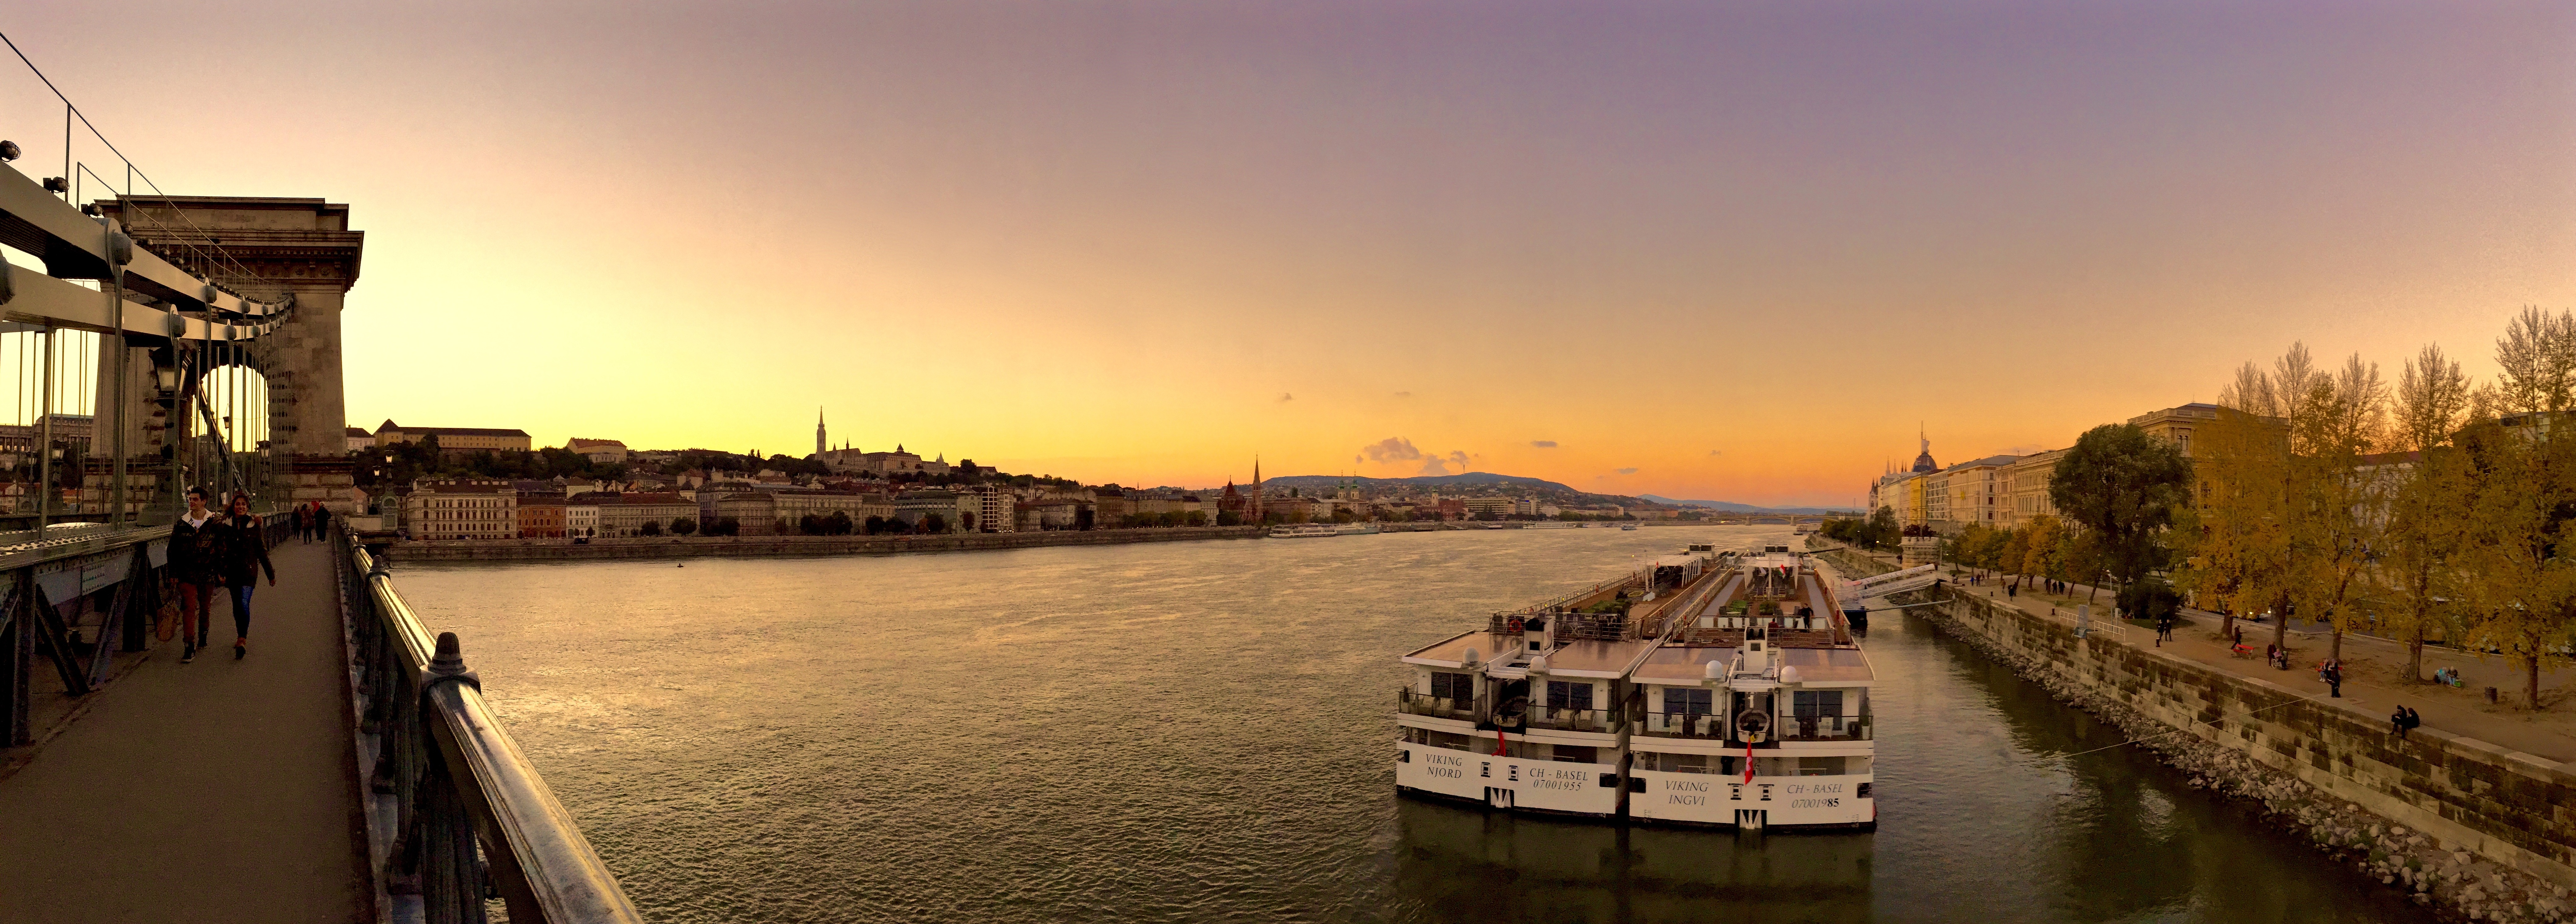
sea, sunset, morning, dawn, river, canal, cityscape, panorama, dusk, evening, reflection, waterway